The Measure of Civilization

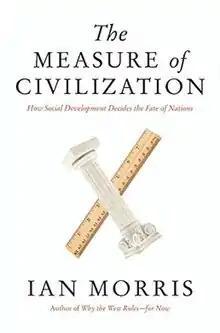
First edition

The Measure of Civilization: How Social Development Decides the Fate of Nations is a history book by the British historian Ian Morris, published in January 2013. It is the companion volume to Morris's 2010 award-winning book, "Why the West Rules—For Now".